Pat Nally

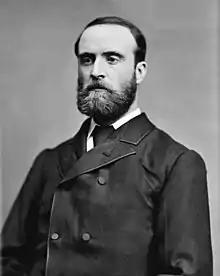
CS Parnell had been an early supporter of Nally and Nally refused to turn on Parnell during the Parnell Commission. Dying only a month apart, their coffins would be draped by the same green flag.

During the Parnell Commission that took place between 1888 and 1890, the authorities at Dublin Castle secretly offered Nally his release if he would agree to give evidence against Parnell. Nally refused. Publicly, it was announced in October 1891 that Nally would be granted early release from prison in November on account of good behaviour, and his supporters began organising a welcoming committee for him. However, despite reports that he was in good health, Nally died in Mountjoy Prison on 9 November 1891, with the reason given being as a result of typhoid fever. Neither Nally's family nor the public was convinced by this declaration and an inquest was held into his death. The Dublin city coroner concluded that he had become susceptible to the disease because of the excessive labour and punishment inflicted on him for refusing to cooperate with the commission.